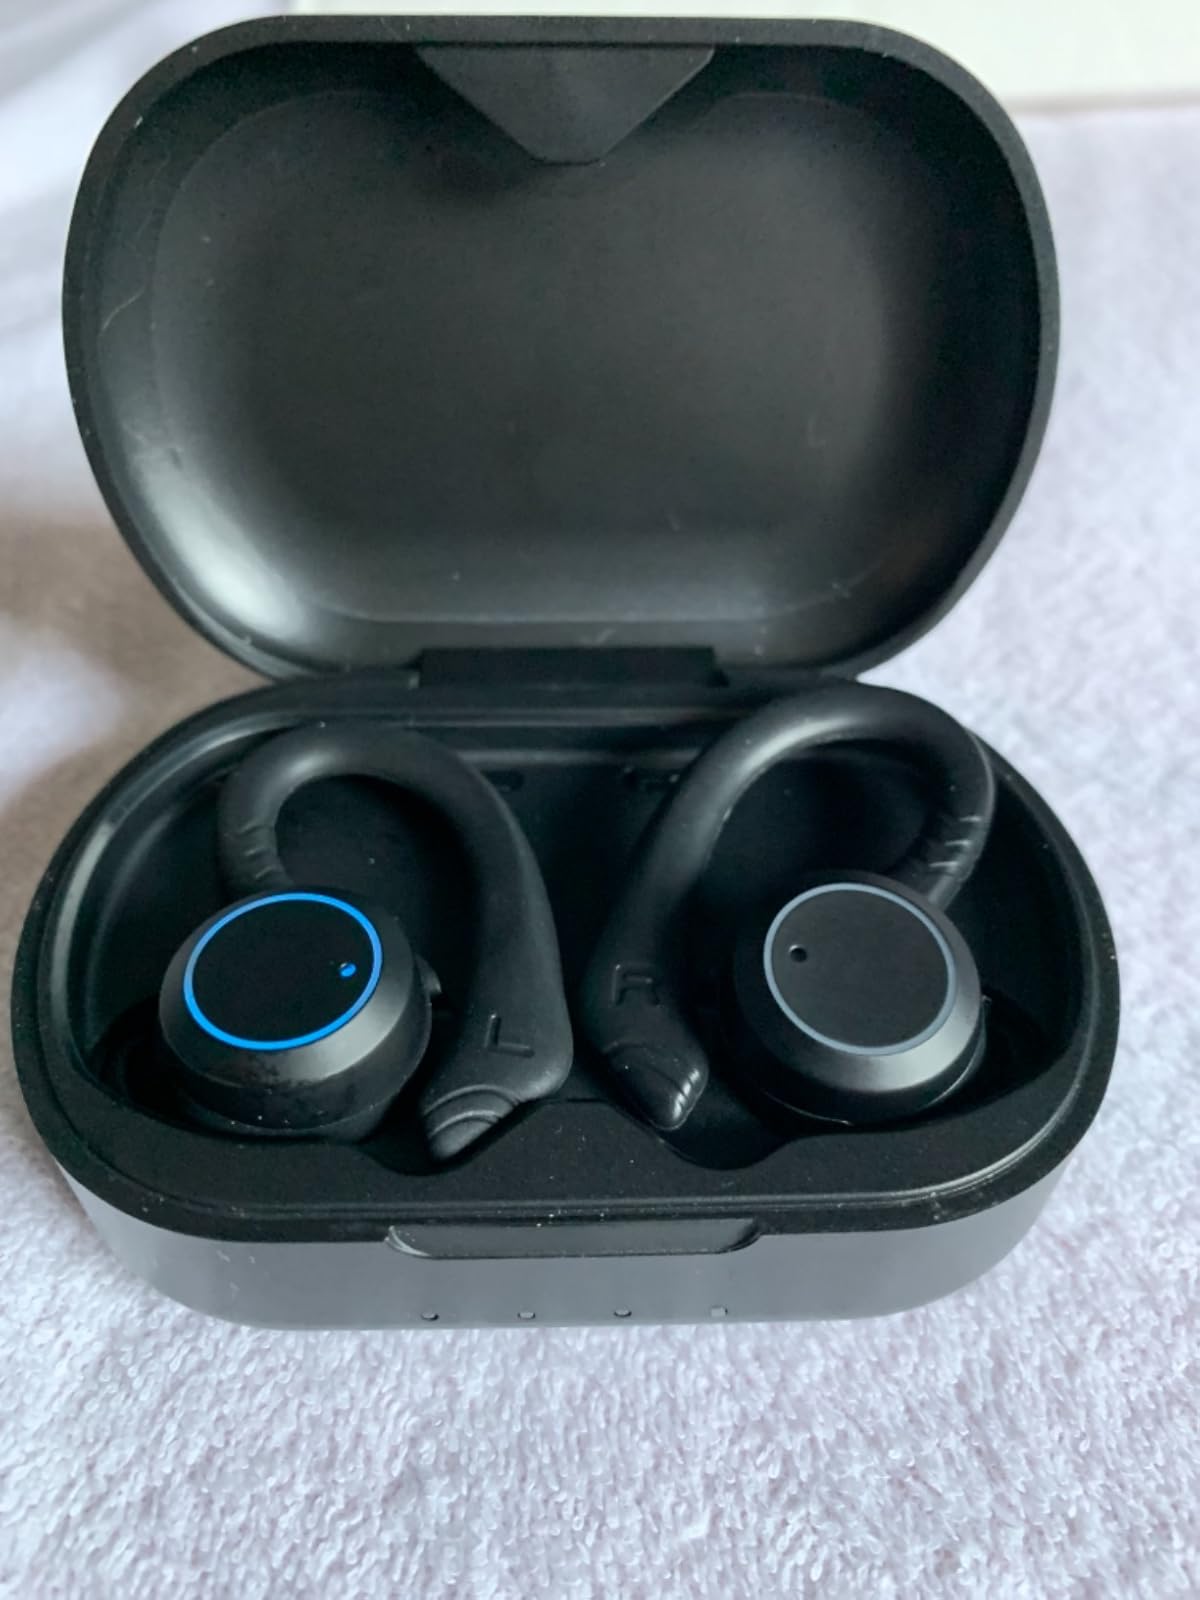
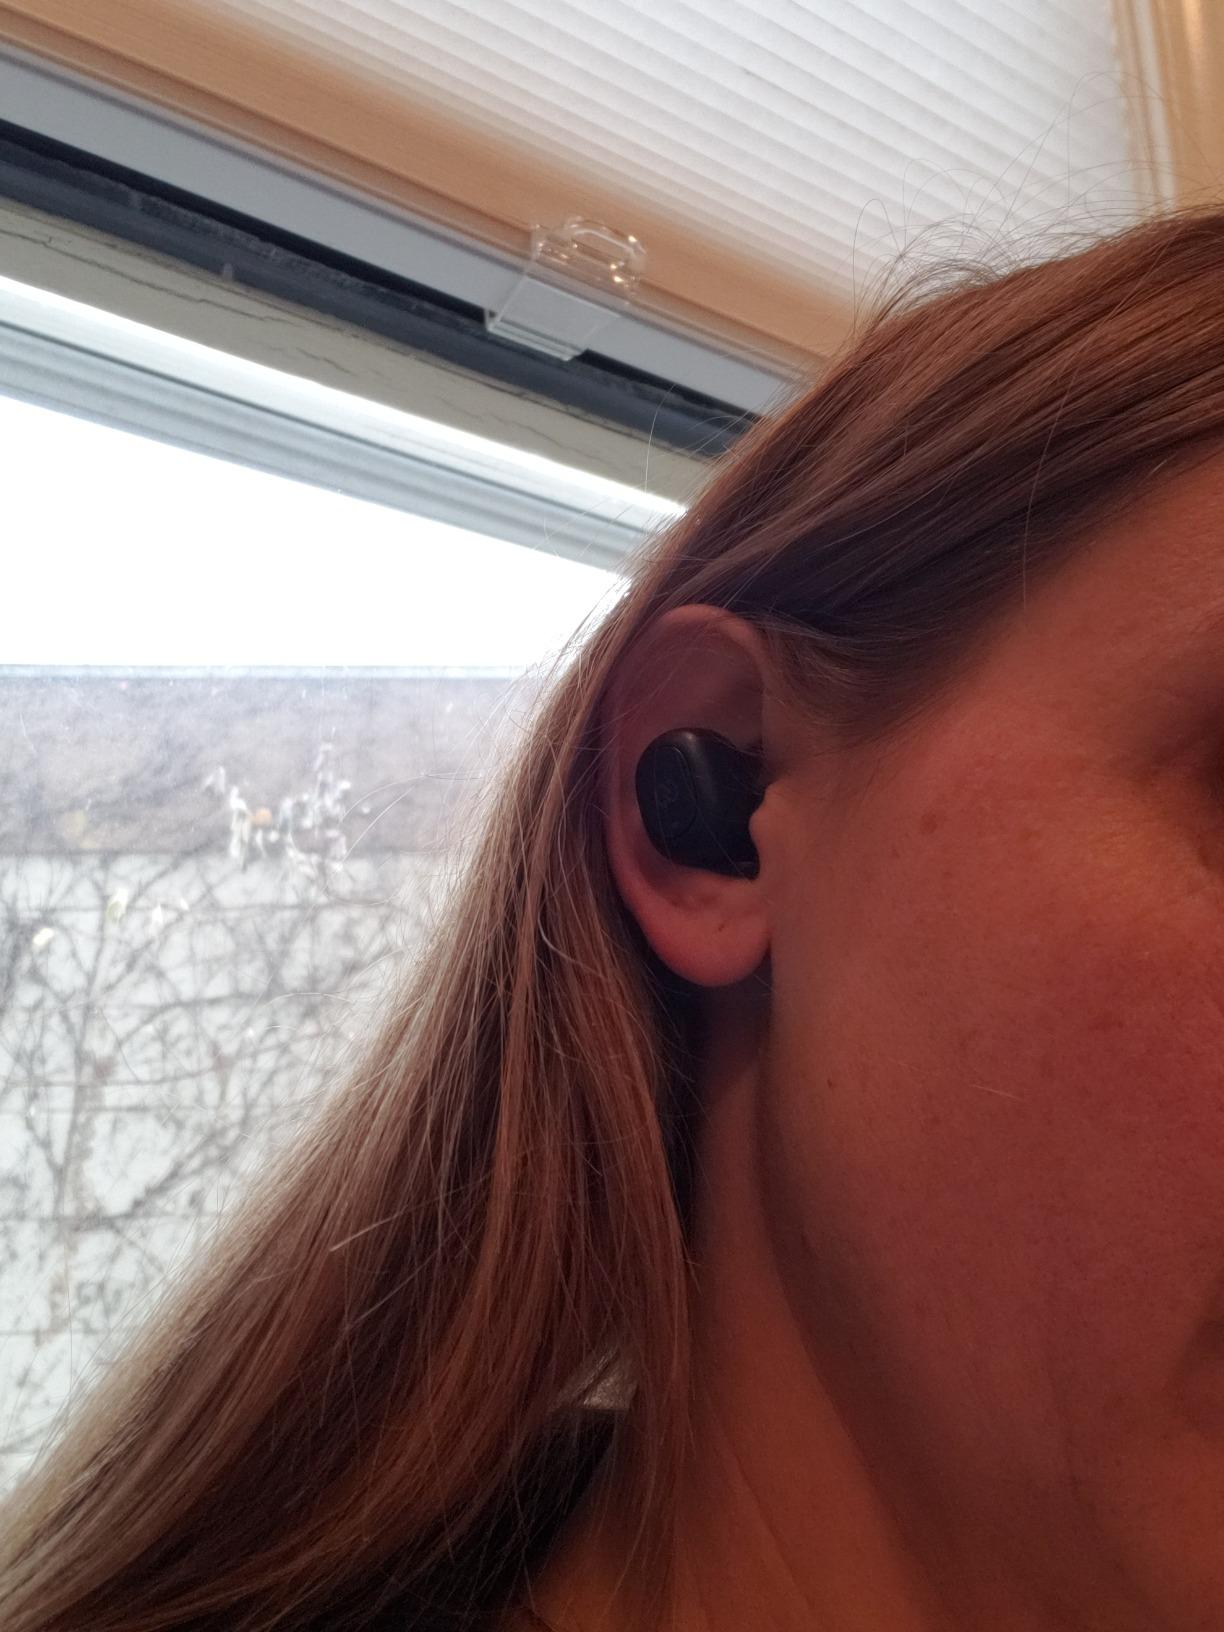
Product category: earbuds
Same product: no